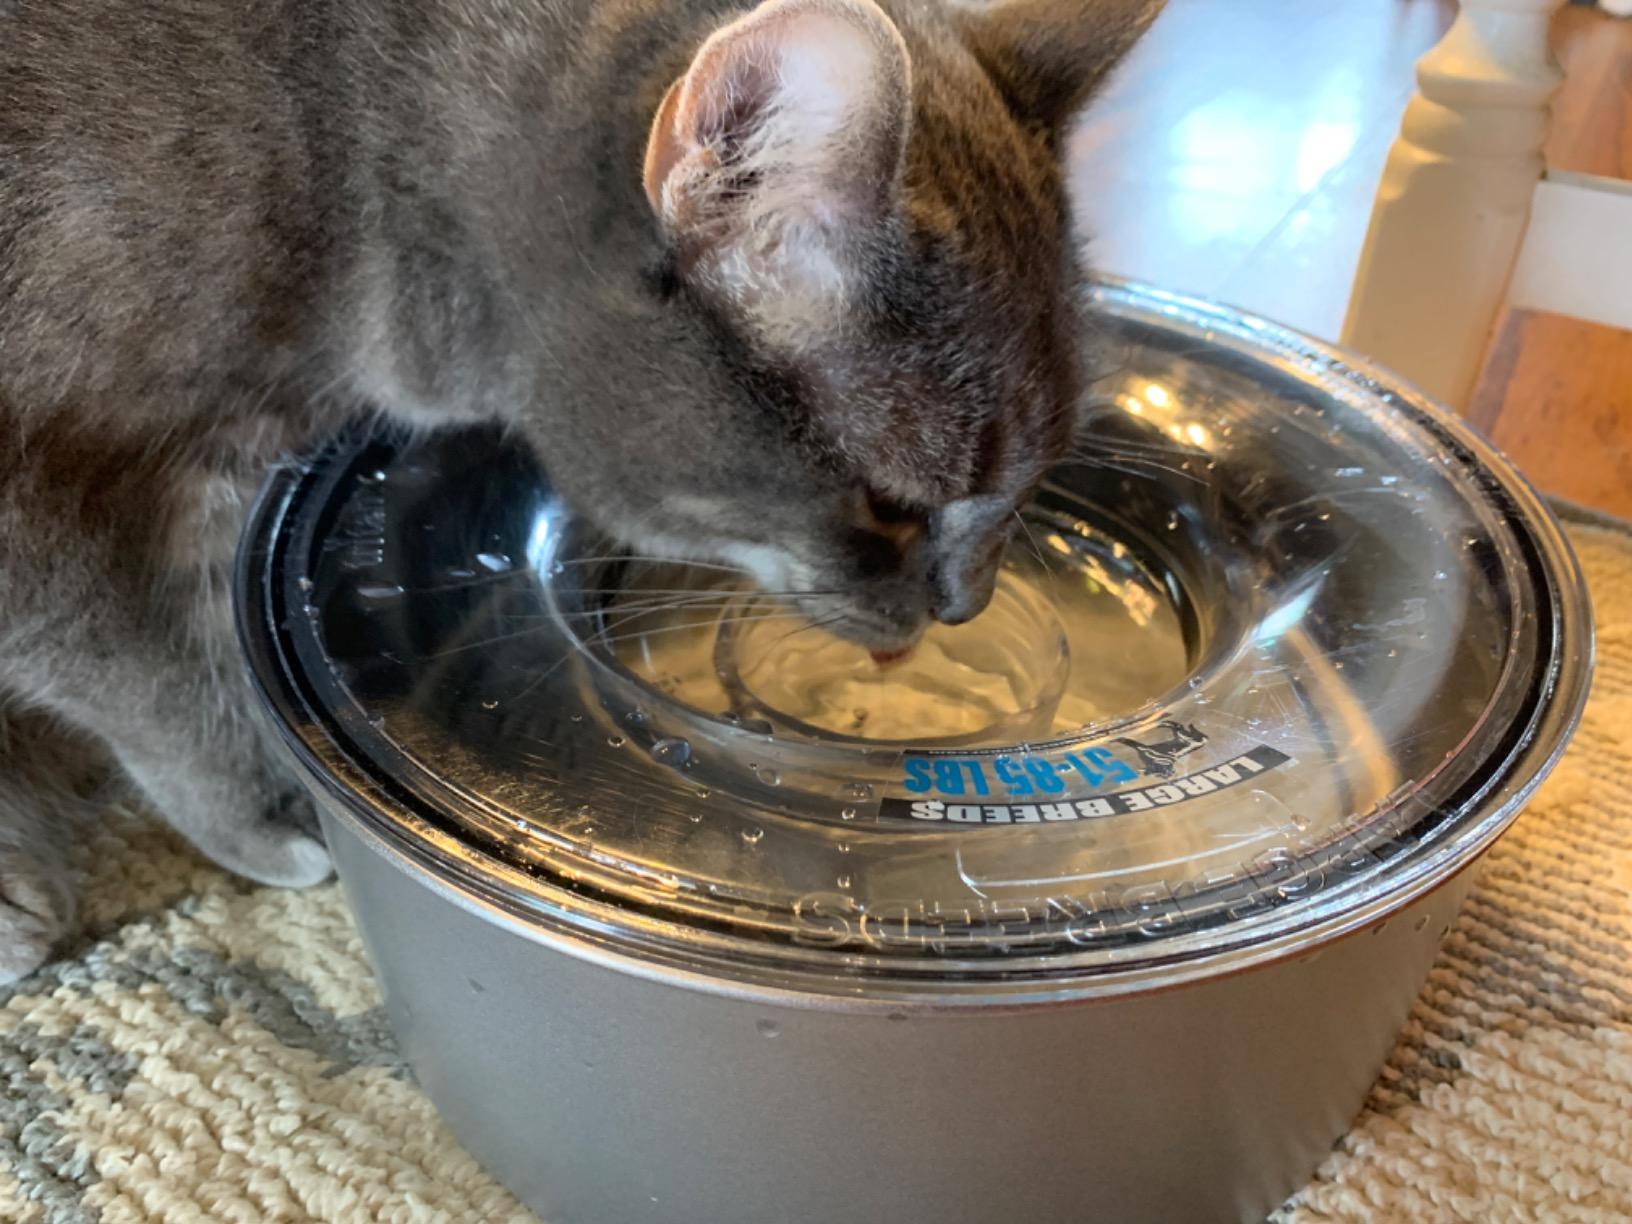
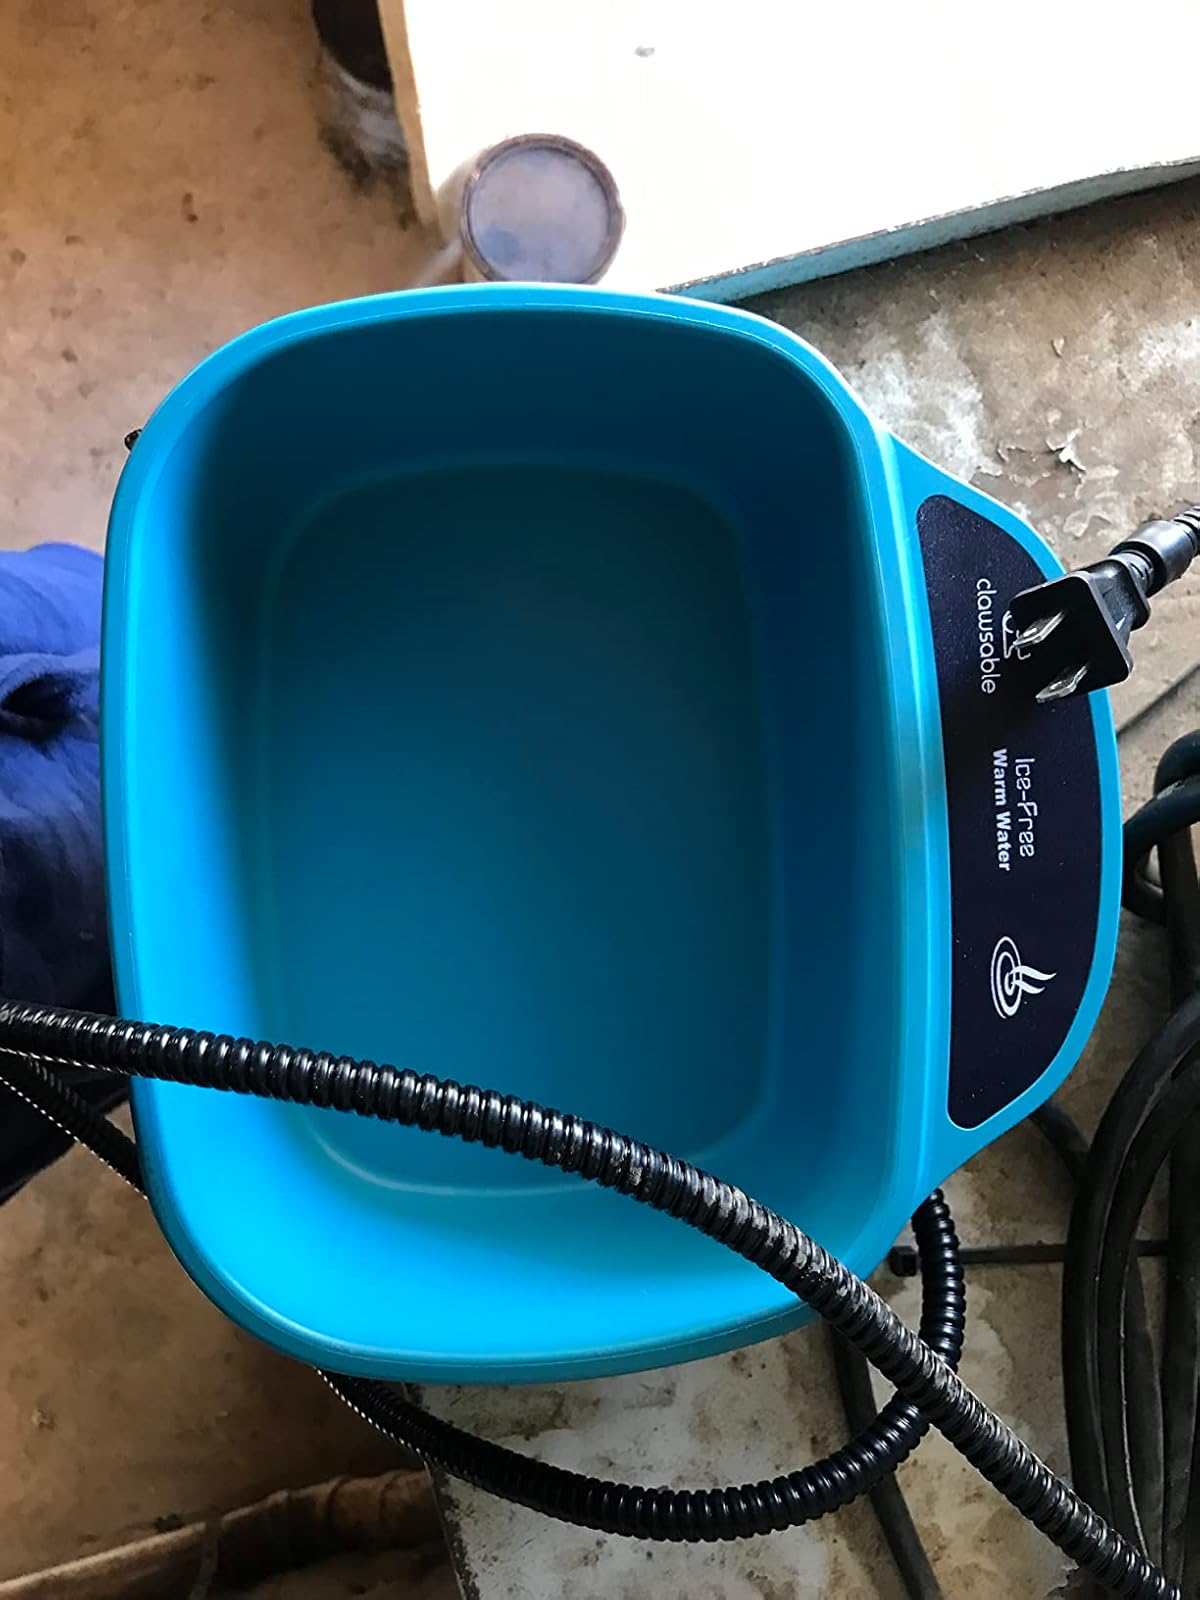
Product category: items_bowl
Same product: no